J. Alex Haller

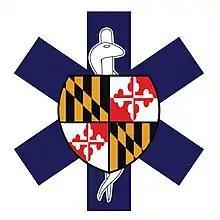
Logo of the Maryland Emergency Medical Services Program, established by Haller and R Adams Cowley

Jacob Alexander Haller Jr. (May 20, 1927 – June 13, 2018) was an American pediatric surgeon who served as the first Robert Garrett Professor of Pediatric Surgery at the Johns Hopkins School of Medicine.